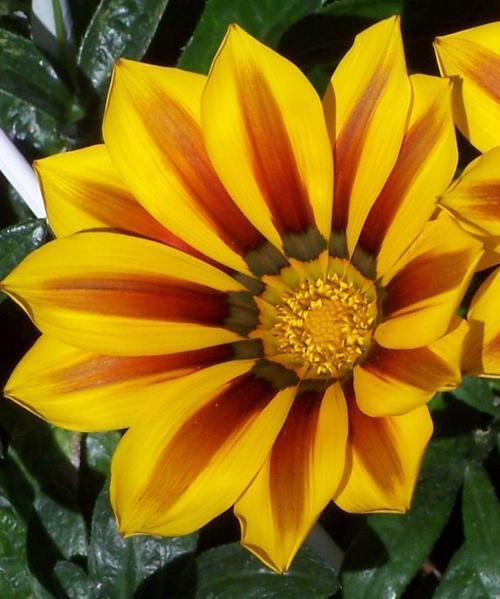
Label: gazania